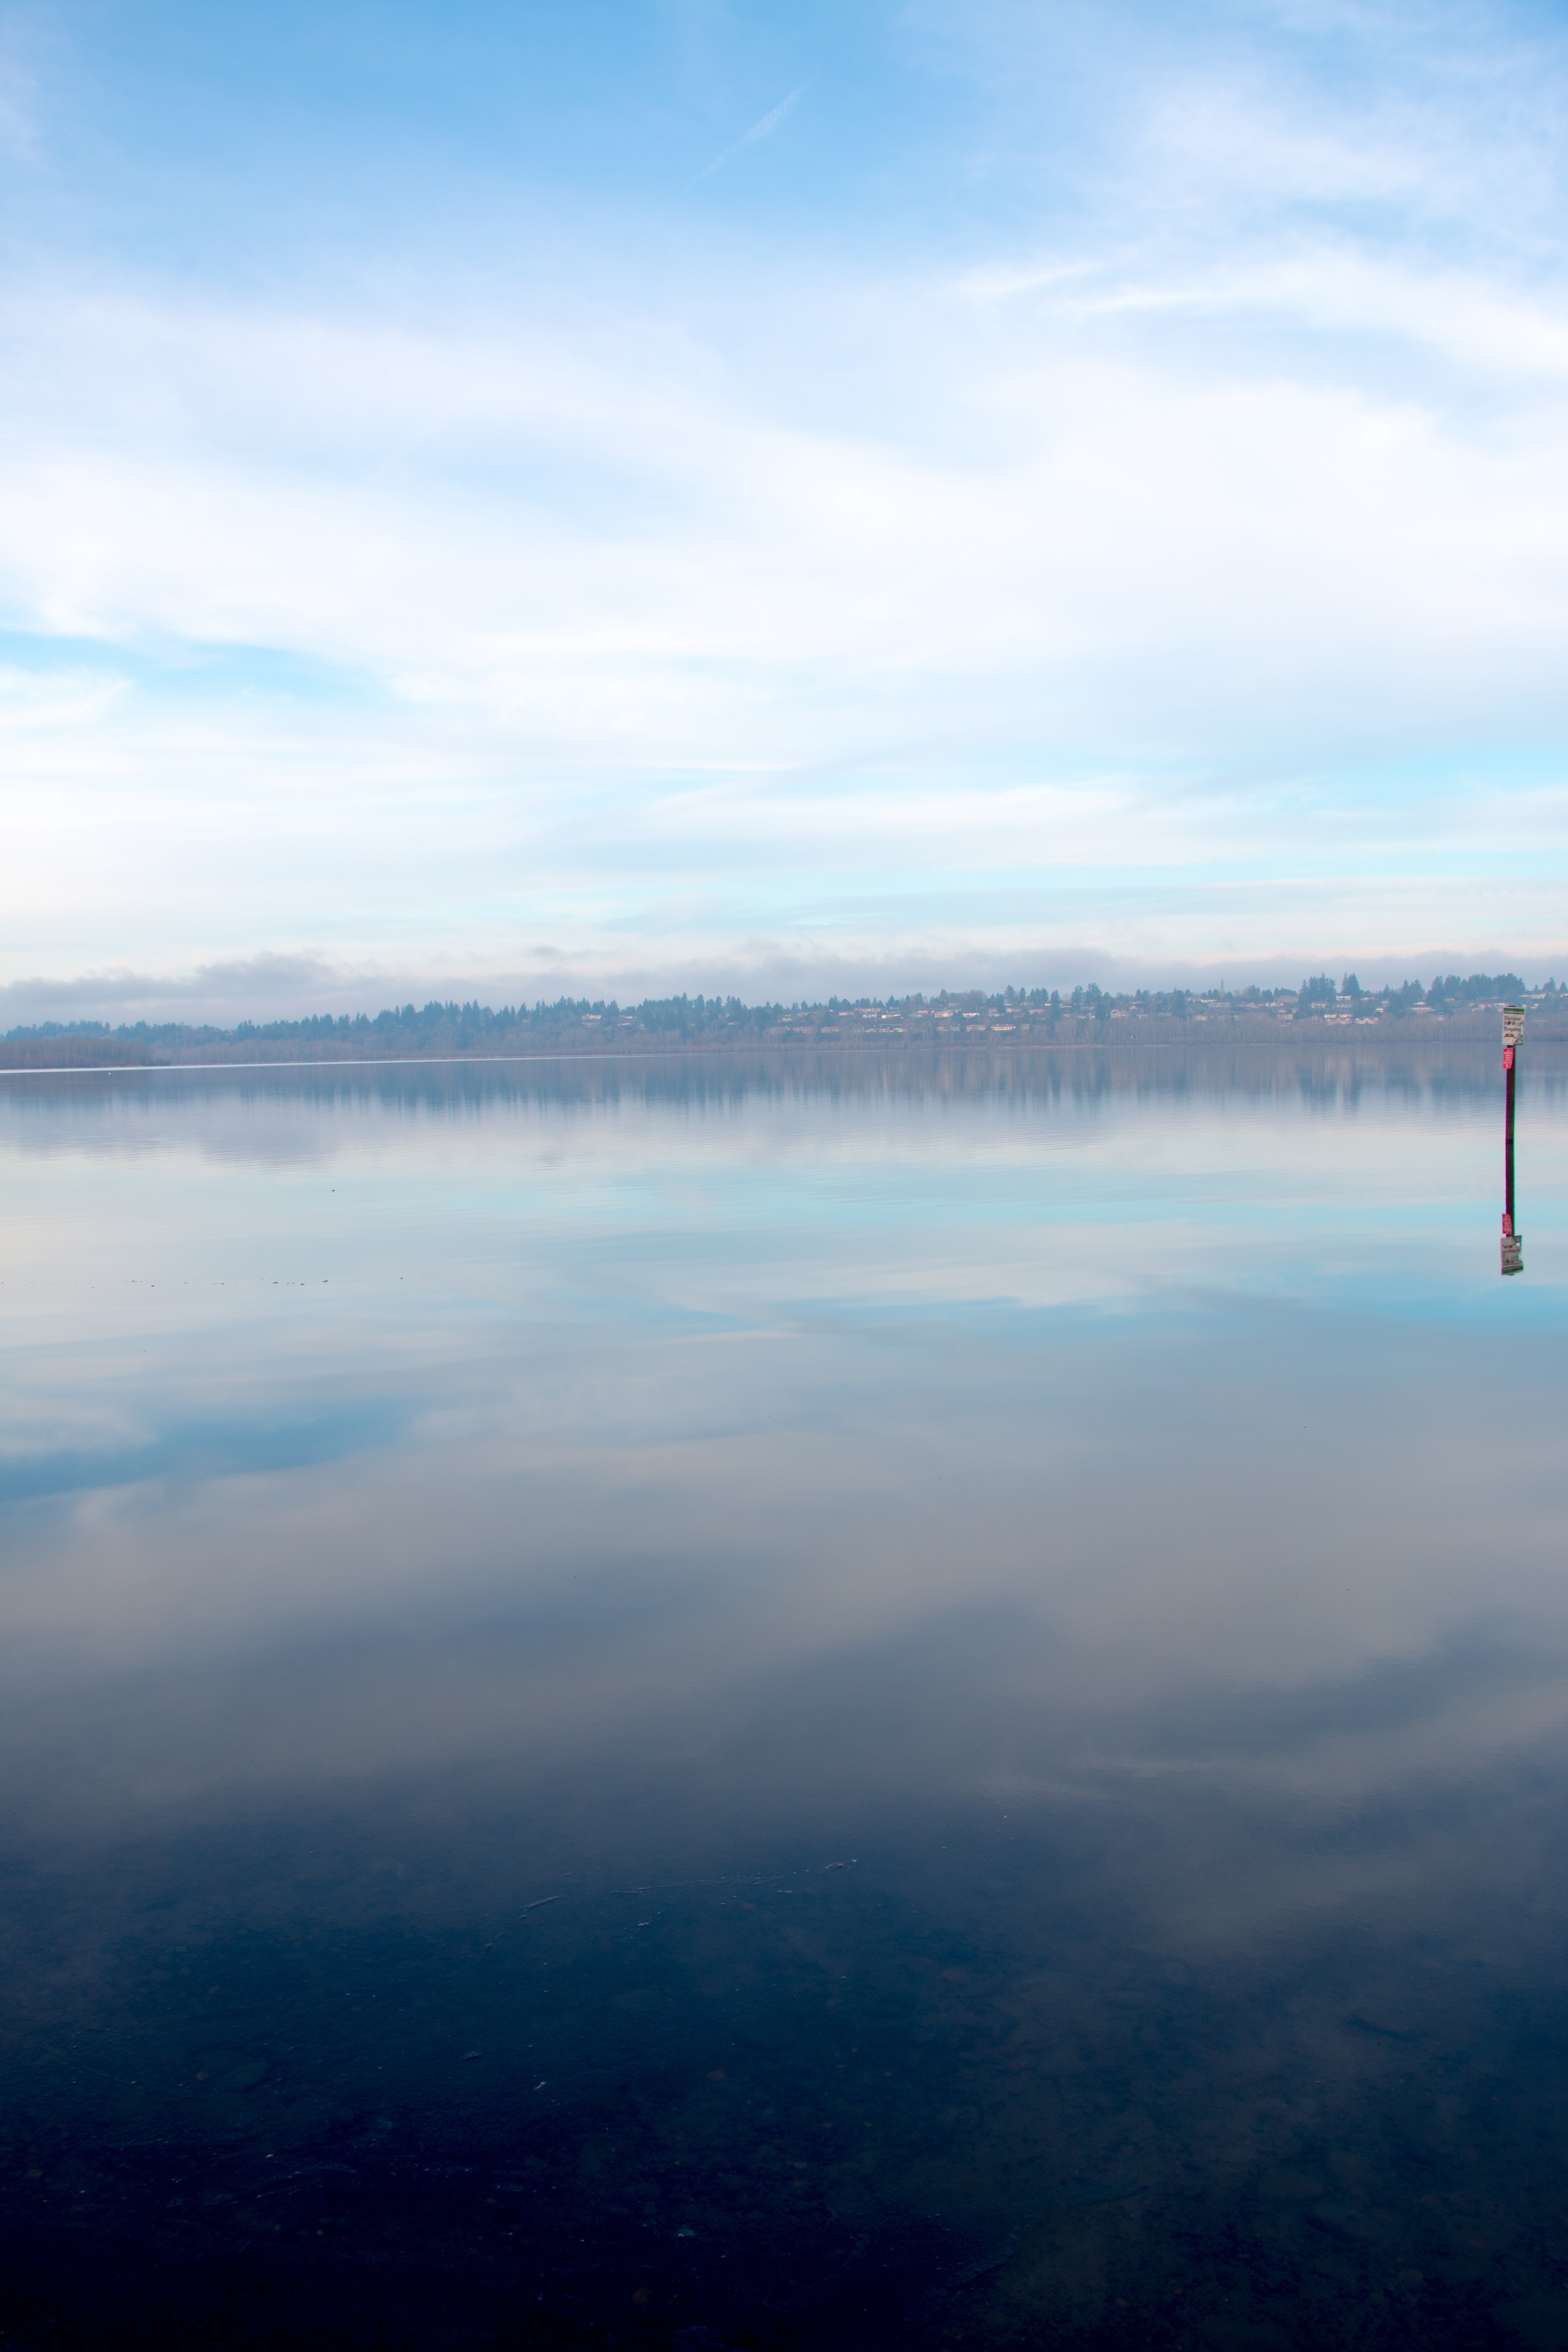
sea, coast, water, nature, ocean, horizon, mountain, cloud, sky, fog, sunrise, mist, sunlight, morning, hill, shore, wave, lake, dawn, atmosphere, dusk, evening, reflection, body of water, loch, meteorological phenomenon, atmospheric phenomenon, atmosphere of earth